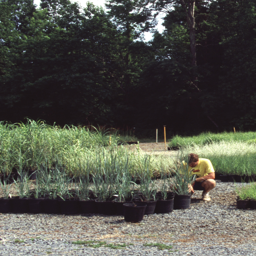
person early in his grass - growing career .